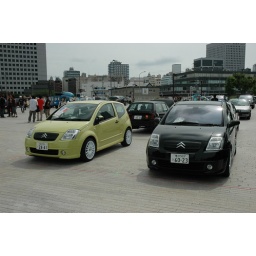
Scenery of event of French car &amp;quot;French French 2008&amp;quot; held in Yokohama red brick warehouse on June 28.